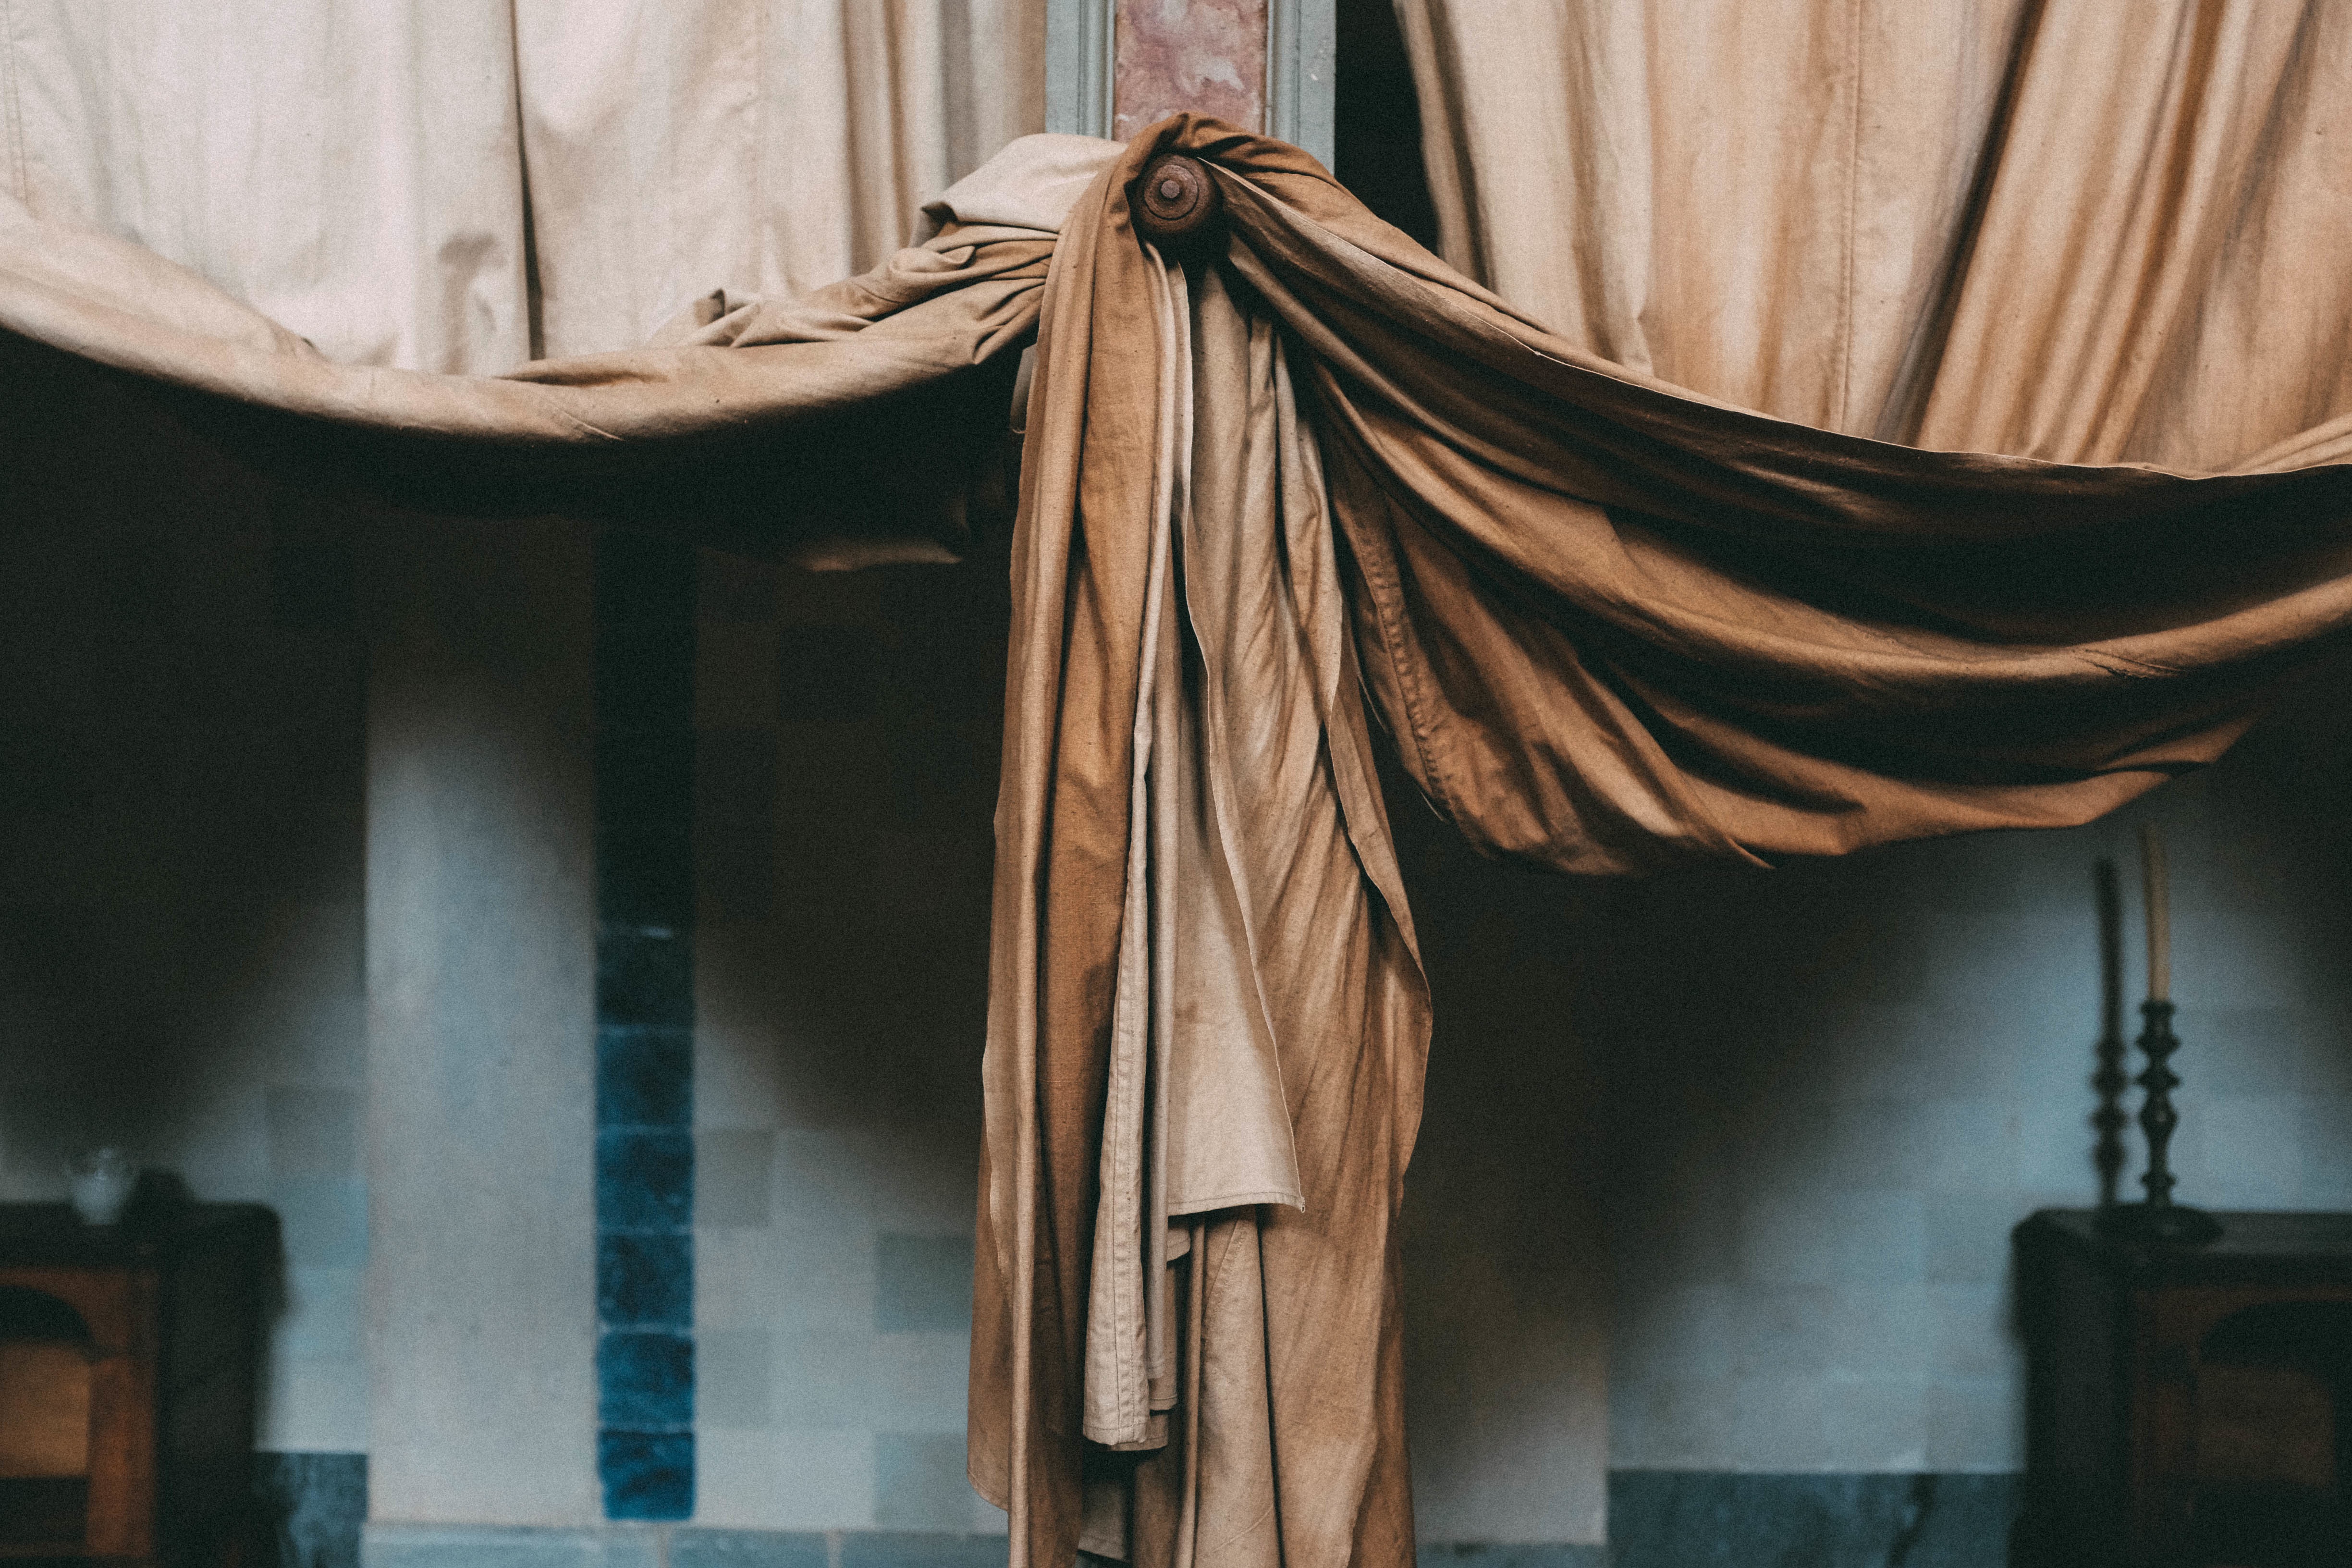
wood, statue, color, curtain, lifestyle, cloth, interior design, drape, textile, sculpture, art, temple, tourist attraction